Chicago Theatre

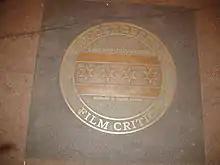
Mayor Daley's Roger Ebert Day award

The Chicago Theatre Preservation Group commenced renovation of the buildings which were completed in 1986 at a cost of $9 million ($ million), with $4.3 million ($ million) spent on the Theatre. The renovation by architects Daniel P. Coffey & Associates, Ltd. and interior design consultants A.T. Heinsbergen & Co. restored the Chicago Theatre to a 1930s appearance and a seating capacity of 3,600. The theatre reopened September 10, 1986, with a performance by Frank Sinatra marking the culmination of a four-year historic preservation effort championed by the Landmarks Preservation Council of Illinois, The gala reopening was also symbolic because Sinatra had performed at the theater in the 1950s. The restoration of the adjoining Page Building, itself a Chicago and National Register landmark, provided office space to support the theatre. The theater, like its neighbor the Joffrey Tower, is an important component of the North Loop/Theatre District revitalization plan. Theatre district revitalization plans go back as far as Mayor Jane Byrne's 1981 plan.